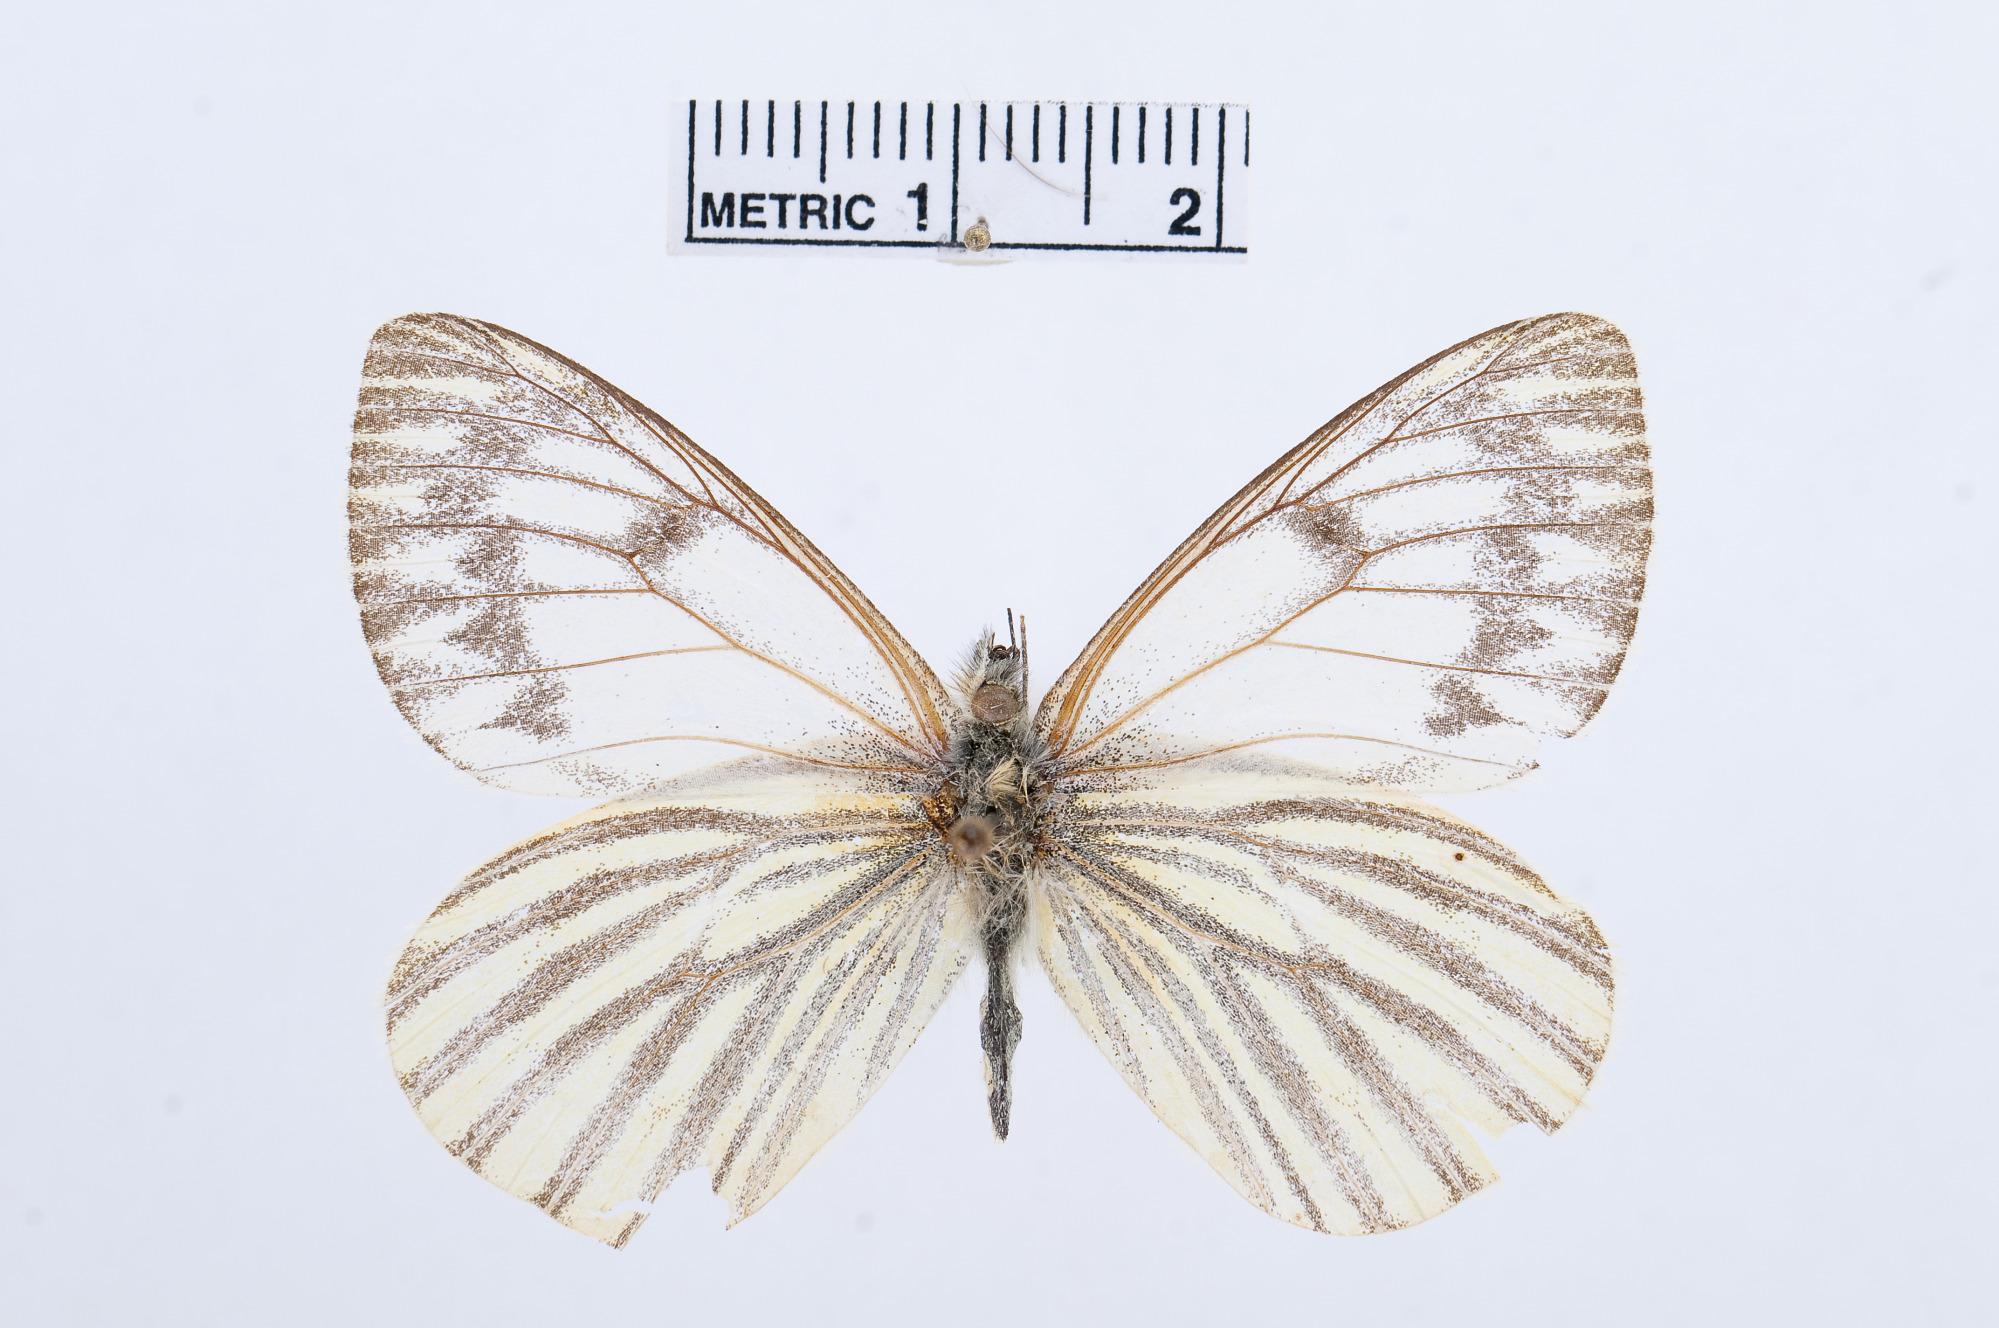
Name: Tatochila mariae
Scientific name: Tatochila mariae
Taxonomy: Animalia, Arthropoda, Hexapoda, Insecta, Lepidoptera, Pieridae, Pierinae